National Oceanic and Atmospheric Administration

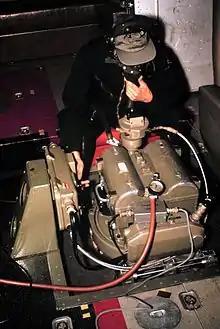
An aerial photographer in the unpressurized cabin of a NOAA de Havilland Buffalo breathing with the assistance of an oxygen mask while operating a Wild Heerbrugg RC-8 camera

The National Environmental Satellite, Data, and Information Service (NESDIS) was created by NOAA to operate and manage the US environmental satellite programs, and manage NWS data and those of other government agencies and departments. NESDIS's National Centers for Environmental Information (NCEI) archives data collected by the NOAA, United States Navy, United States Air Force, the Federal Aviation Administration, and meteorological services around the world. It comprises the Center for Weather and Climate, previously NOAA's National Climatic Data Center, the National Coastal Data Development Center (NCDDC), the National Oceanographic Data Center (NODC), and the National Geophysical Data Center (NGDC)).